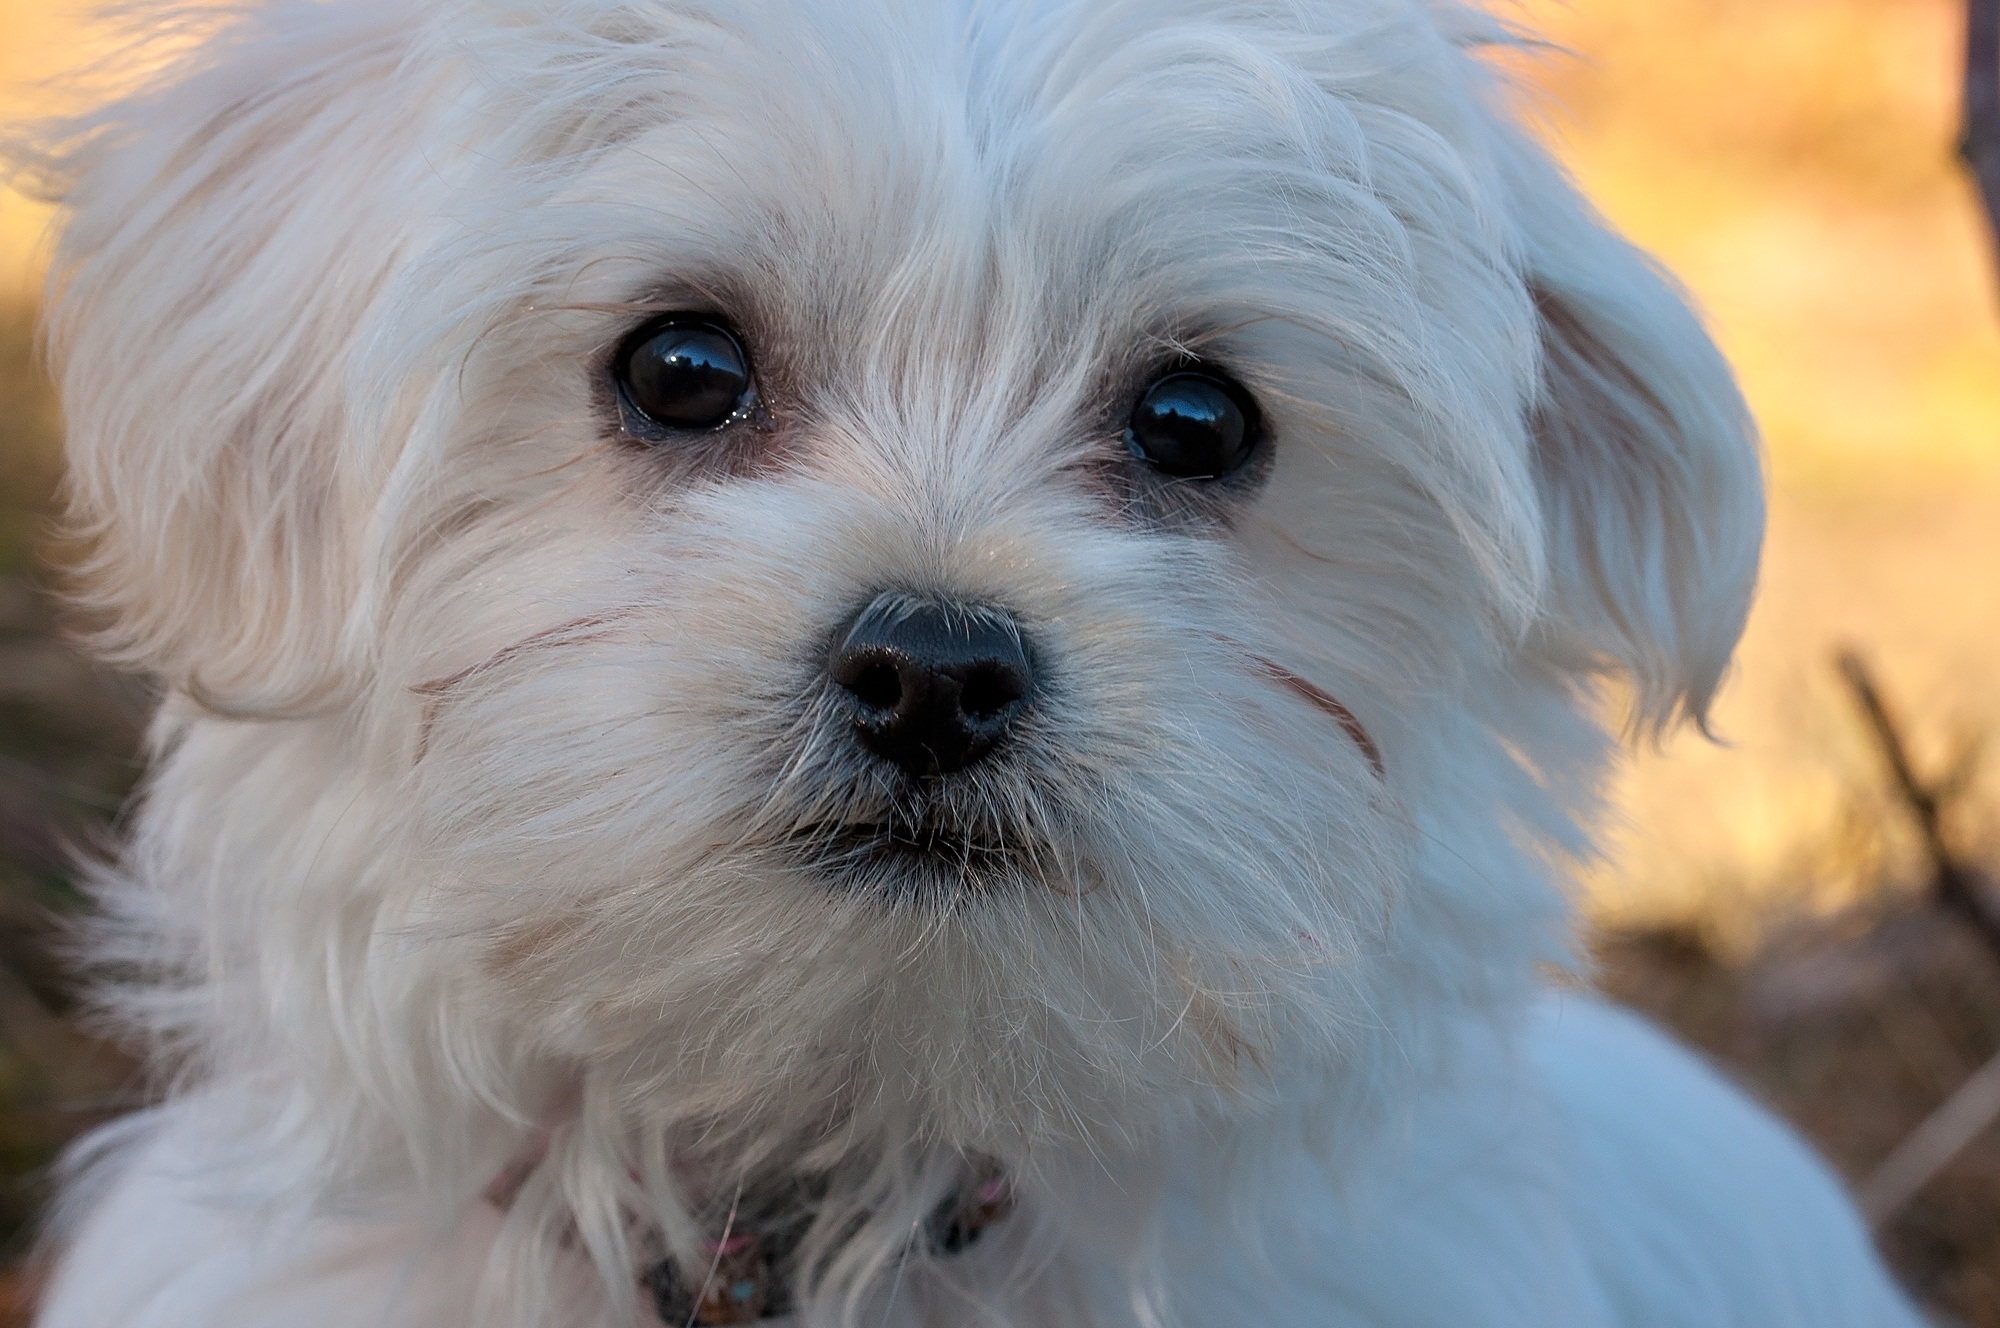
white, sweet, puppy, dog, animal, cute, pet, fur, young, small, mammal, close, vertebrate, dog breed, lhasa apso, animal portrait, maltese, young dog, bichon, bichon frise, bolognese, coton de tulear, havanese, dog like mammal, carnivoran, schnoodle, dog crossbreeds, morkie, cavachon, bolonka, poodle crossbreed